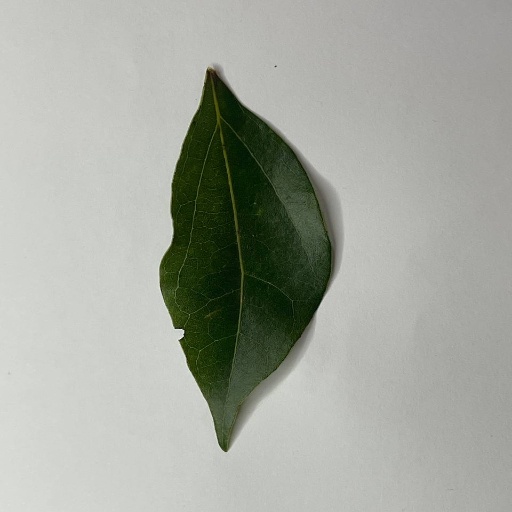
Species: Camphor
Leaf condition: Healthy Leaf